Bothell, Washington

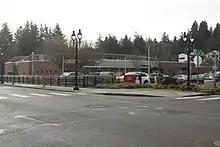
The Bothell public library, operated by the King County Library System

Bothell hosts several annual events that are funded in part by private donations, sponsorships, and a hotel tax levied by the city government. The city government's Parks Department organizes five annual events, including the Fourth of July parade (also known as the Freedom Festival), which featured a reenactment of the Battles of Lexington and Concord. Other events include an Arbor Day celebration, trick-or-treating on Halloween, and a Winter Porch Light Parade in December. The winter festival also includes the lighting of a Christmas tree; from 1929 to 1979, a Douglas fir on Main Street was decorated annually by the city. It was recognized as the "largest living Christmas tree in the world" by "Life" magazine in December 1962; the top of the tree was later removed due to disease and a replacement was planted near the city museum. The parks department also hosts weekly outdoor concerts at the Bothell Landing amphitheater and other activities during the summer months, including night markets on Main Street.